Tteokguk

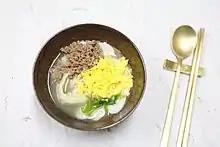
Tteokmanduguk (rice cake dumpling soup)

The broth is generally made by simmering the main protein (beef, chicken, pork, pheasant, seafood) in a "ganjang"-seasoned stock. In the past, pheasant meat or chicken was used to make tteokguk's broth, but nowadays, beef is mainly used. The stock is then strained to clarify the broth, and long cylinder-shaped "garaetteok" are thin-sliced diagonally and boiled in the clear broth. Garnish is added before serving; the garnish may vary by region and personal taste, but usual staples are pan-fried julienned egg yolks and whites, "gim" and spring onions. A drizzle of sesame oil is common just prior to serving the teokguk.